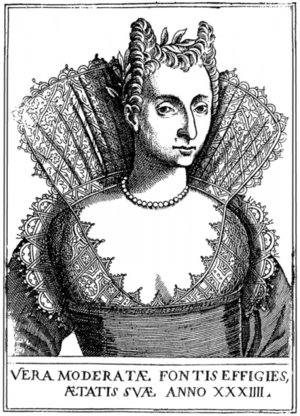
Moderata Fonte, de son vrai nom Modesta Pozzo connue aussi comme Modesta Pozzo de' Zorzi ou Modesta dal Pozzo, était une femme de lettres vénitienne reconnue comme une des pionnières du féminisme. Son ouvrage le plus connu, Le Mérite des femmes, eut une large influence en Italie et en Europe durant la Renaissance et inspira plusieurs œuvres consacrées à la dignité et l’excellence des femmes.